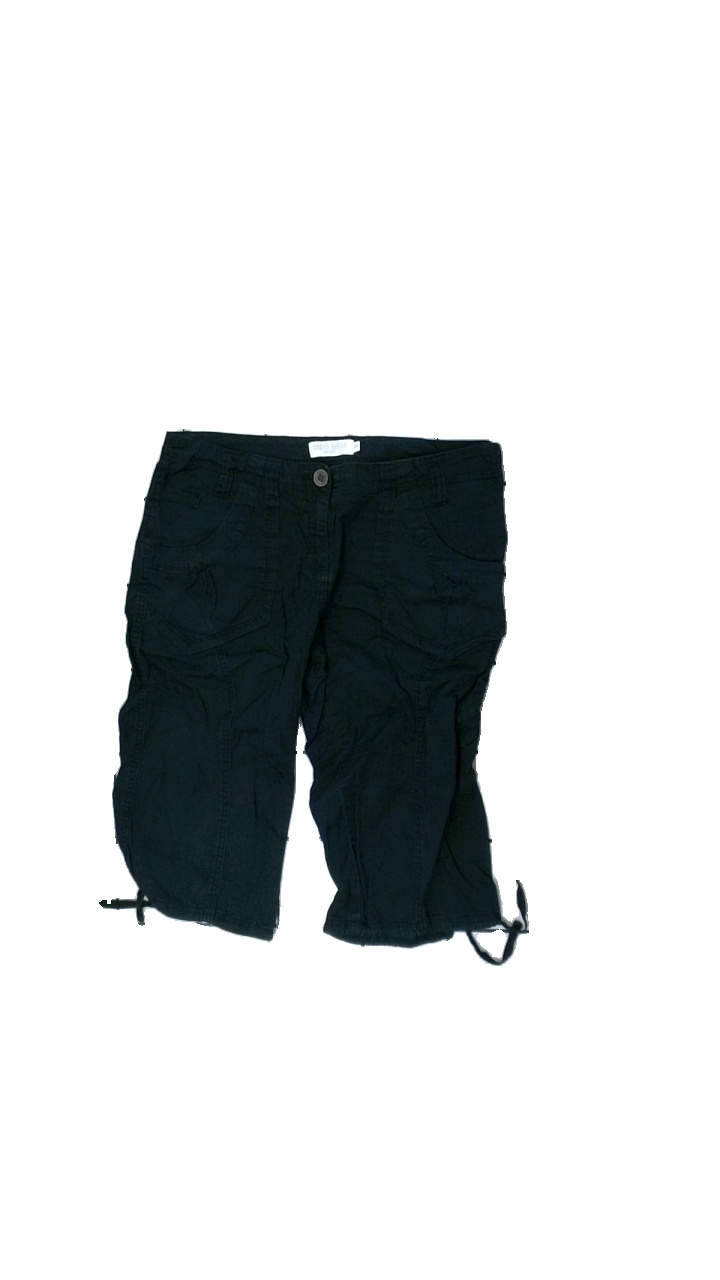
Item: Shorts (Ladies)
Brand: Dress House
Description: svarta shorts med hål på rumpan
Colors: Black
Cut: Regular
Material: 100% cotton
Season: Summer
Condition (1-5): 3
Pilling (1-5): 5
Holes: Minor
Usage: Export
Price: <50